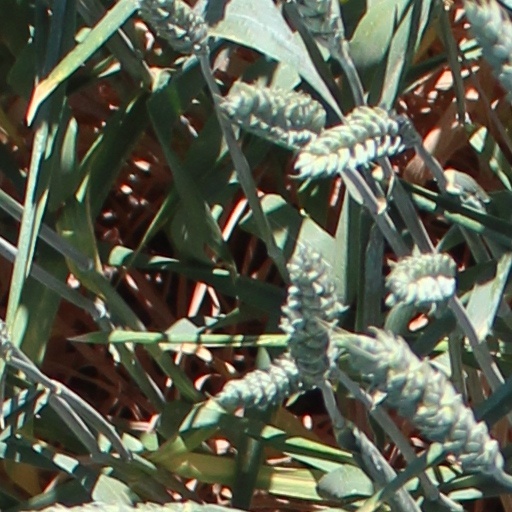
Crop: wheat